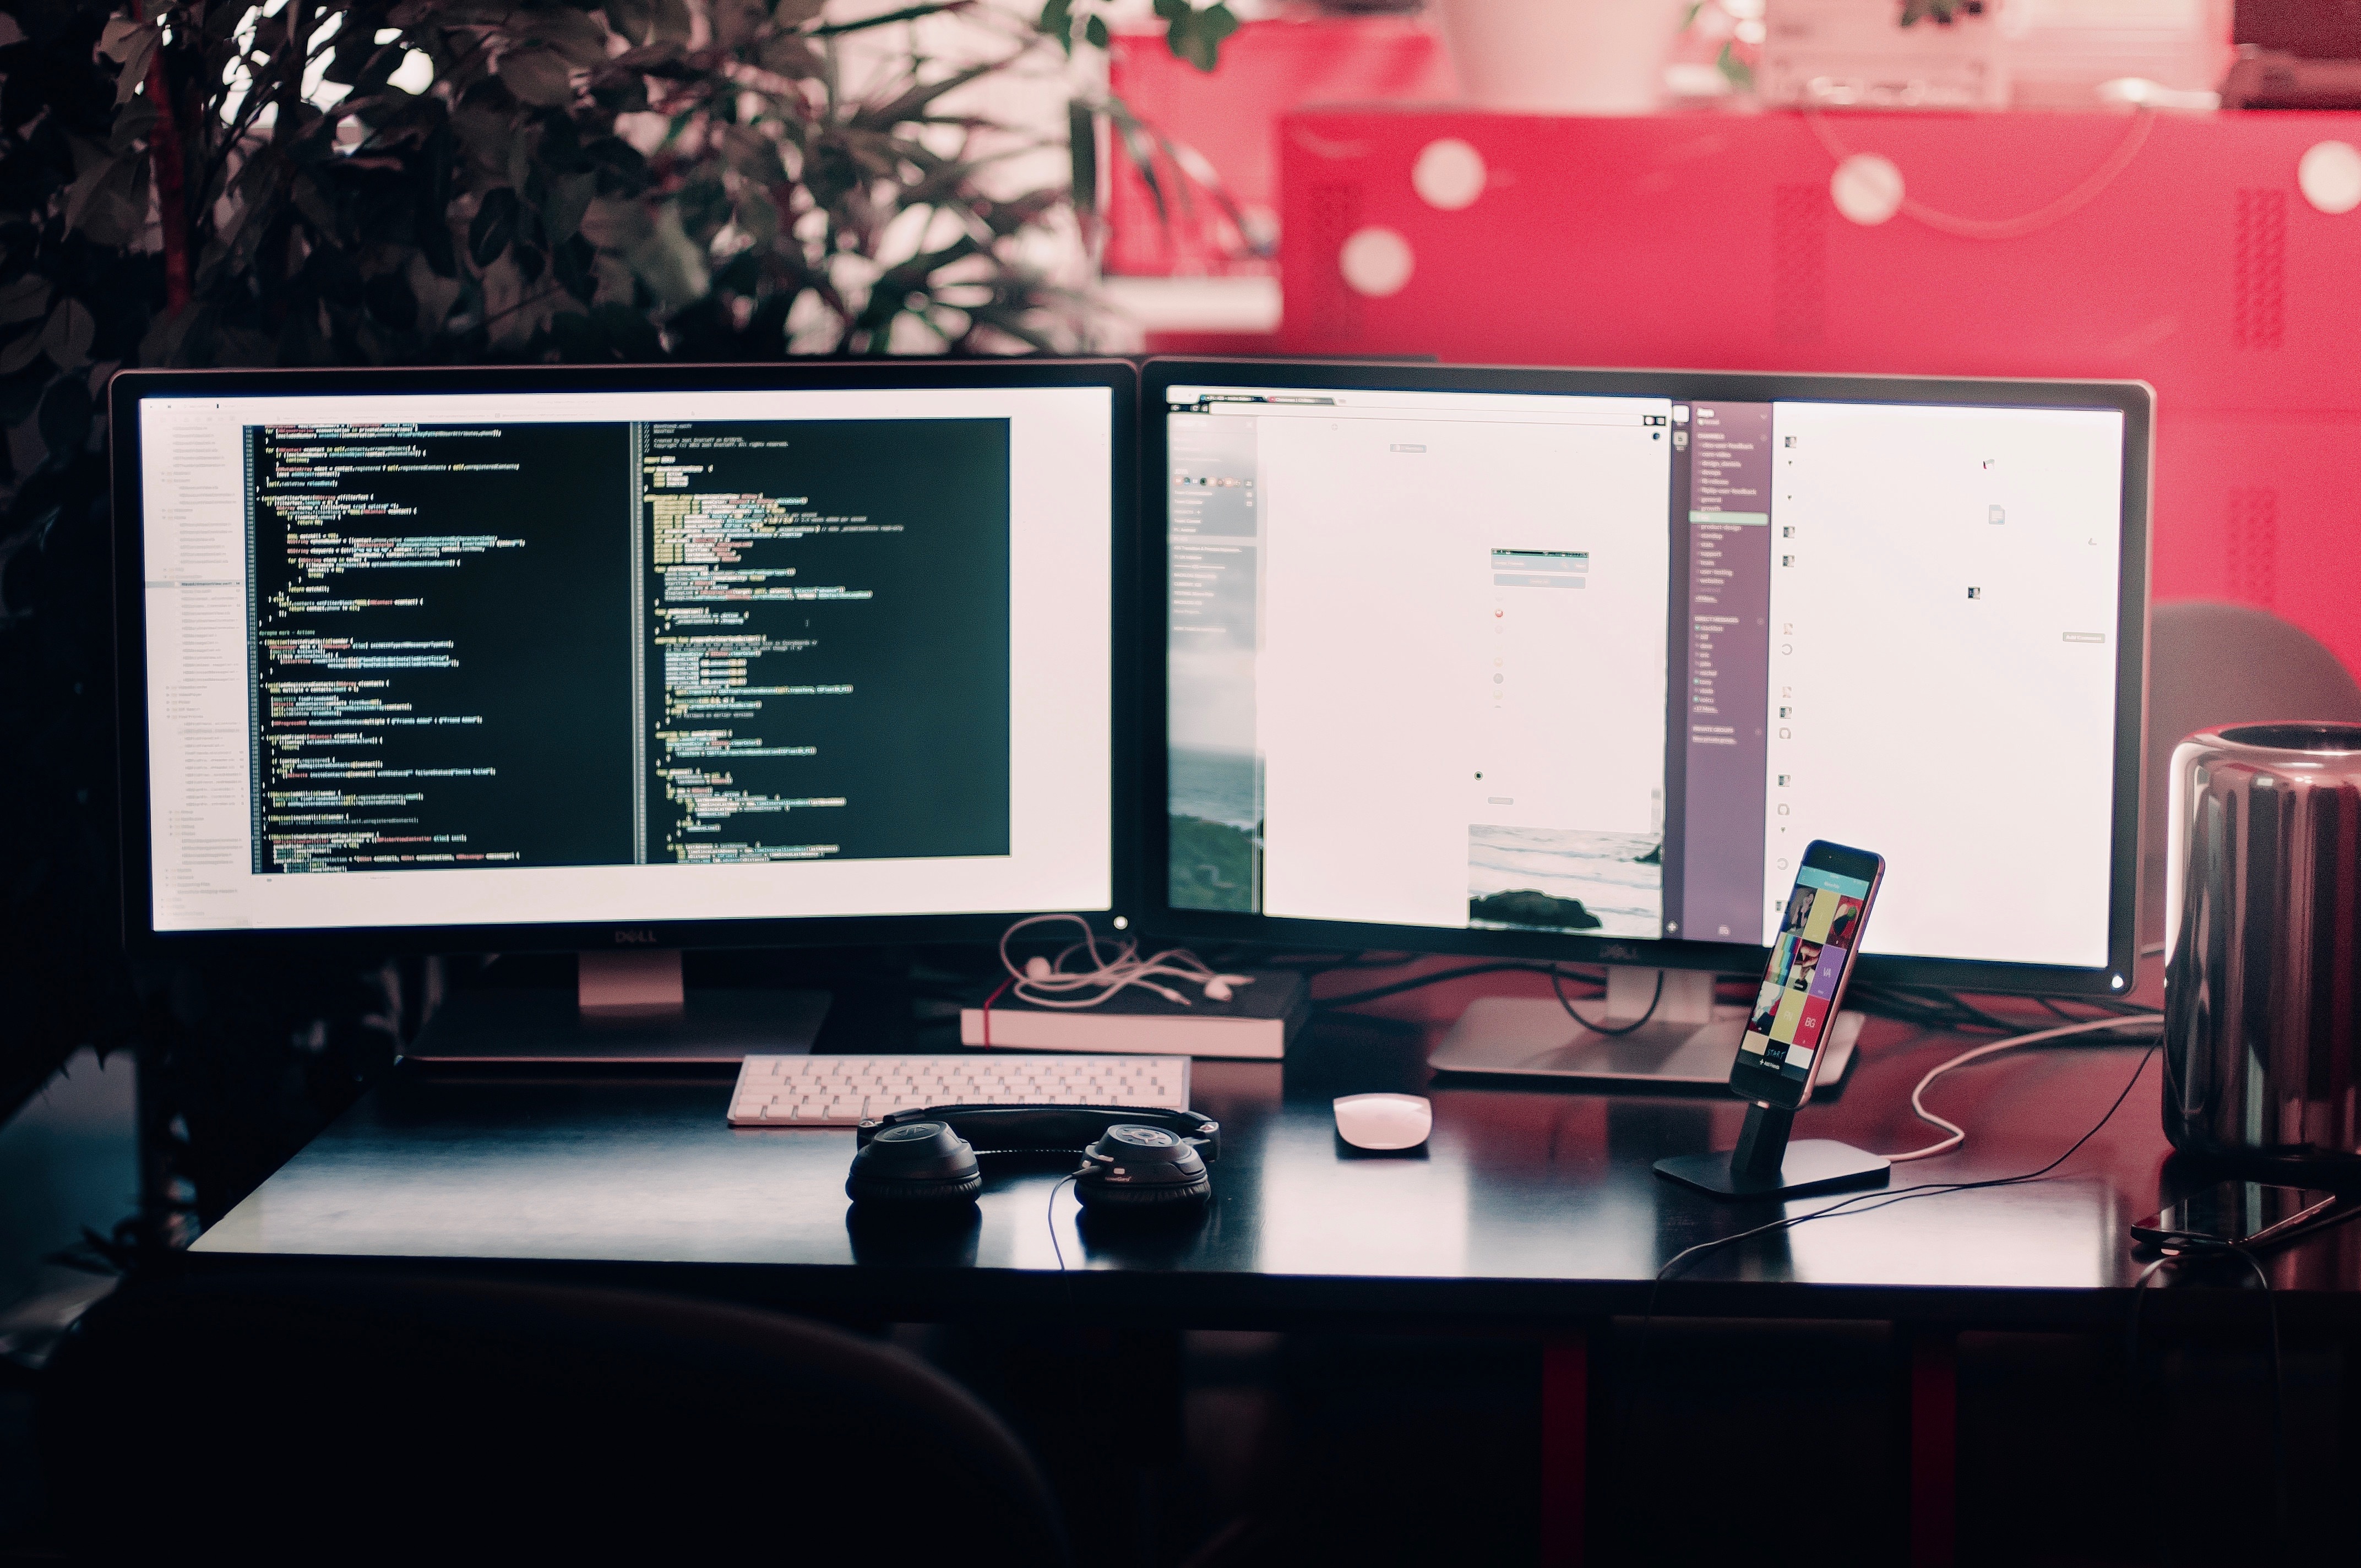
desk, computer, workspace, office, business, room, interior design, design